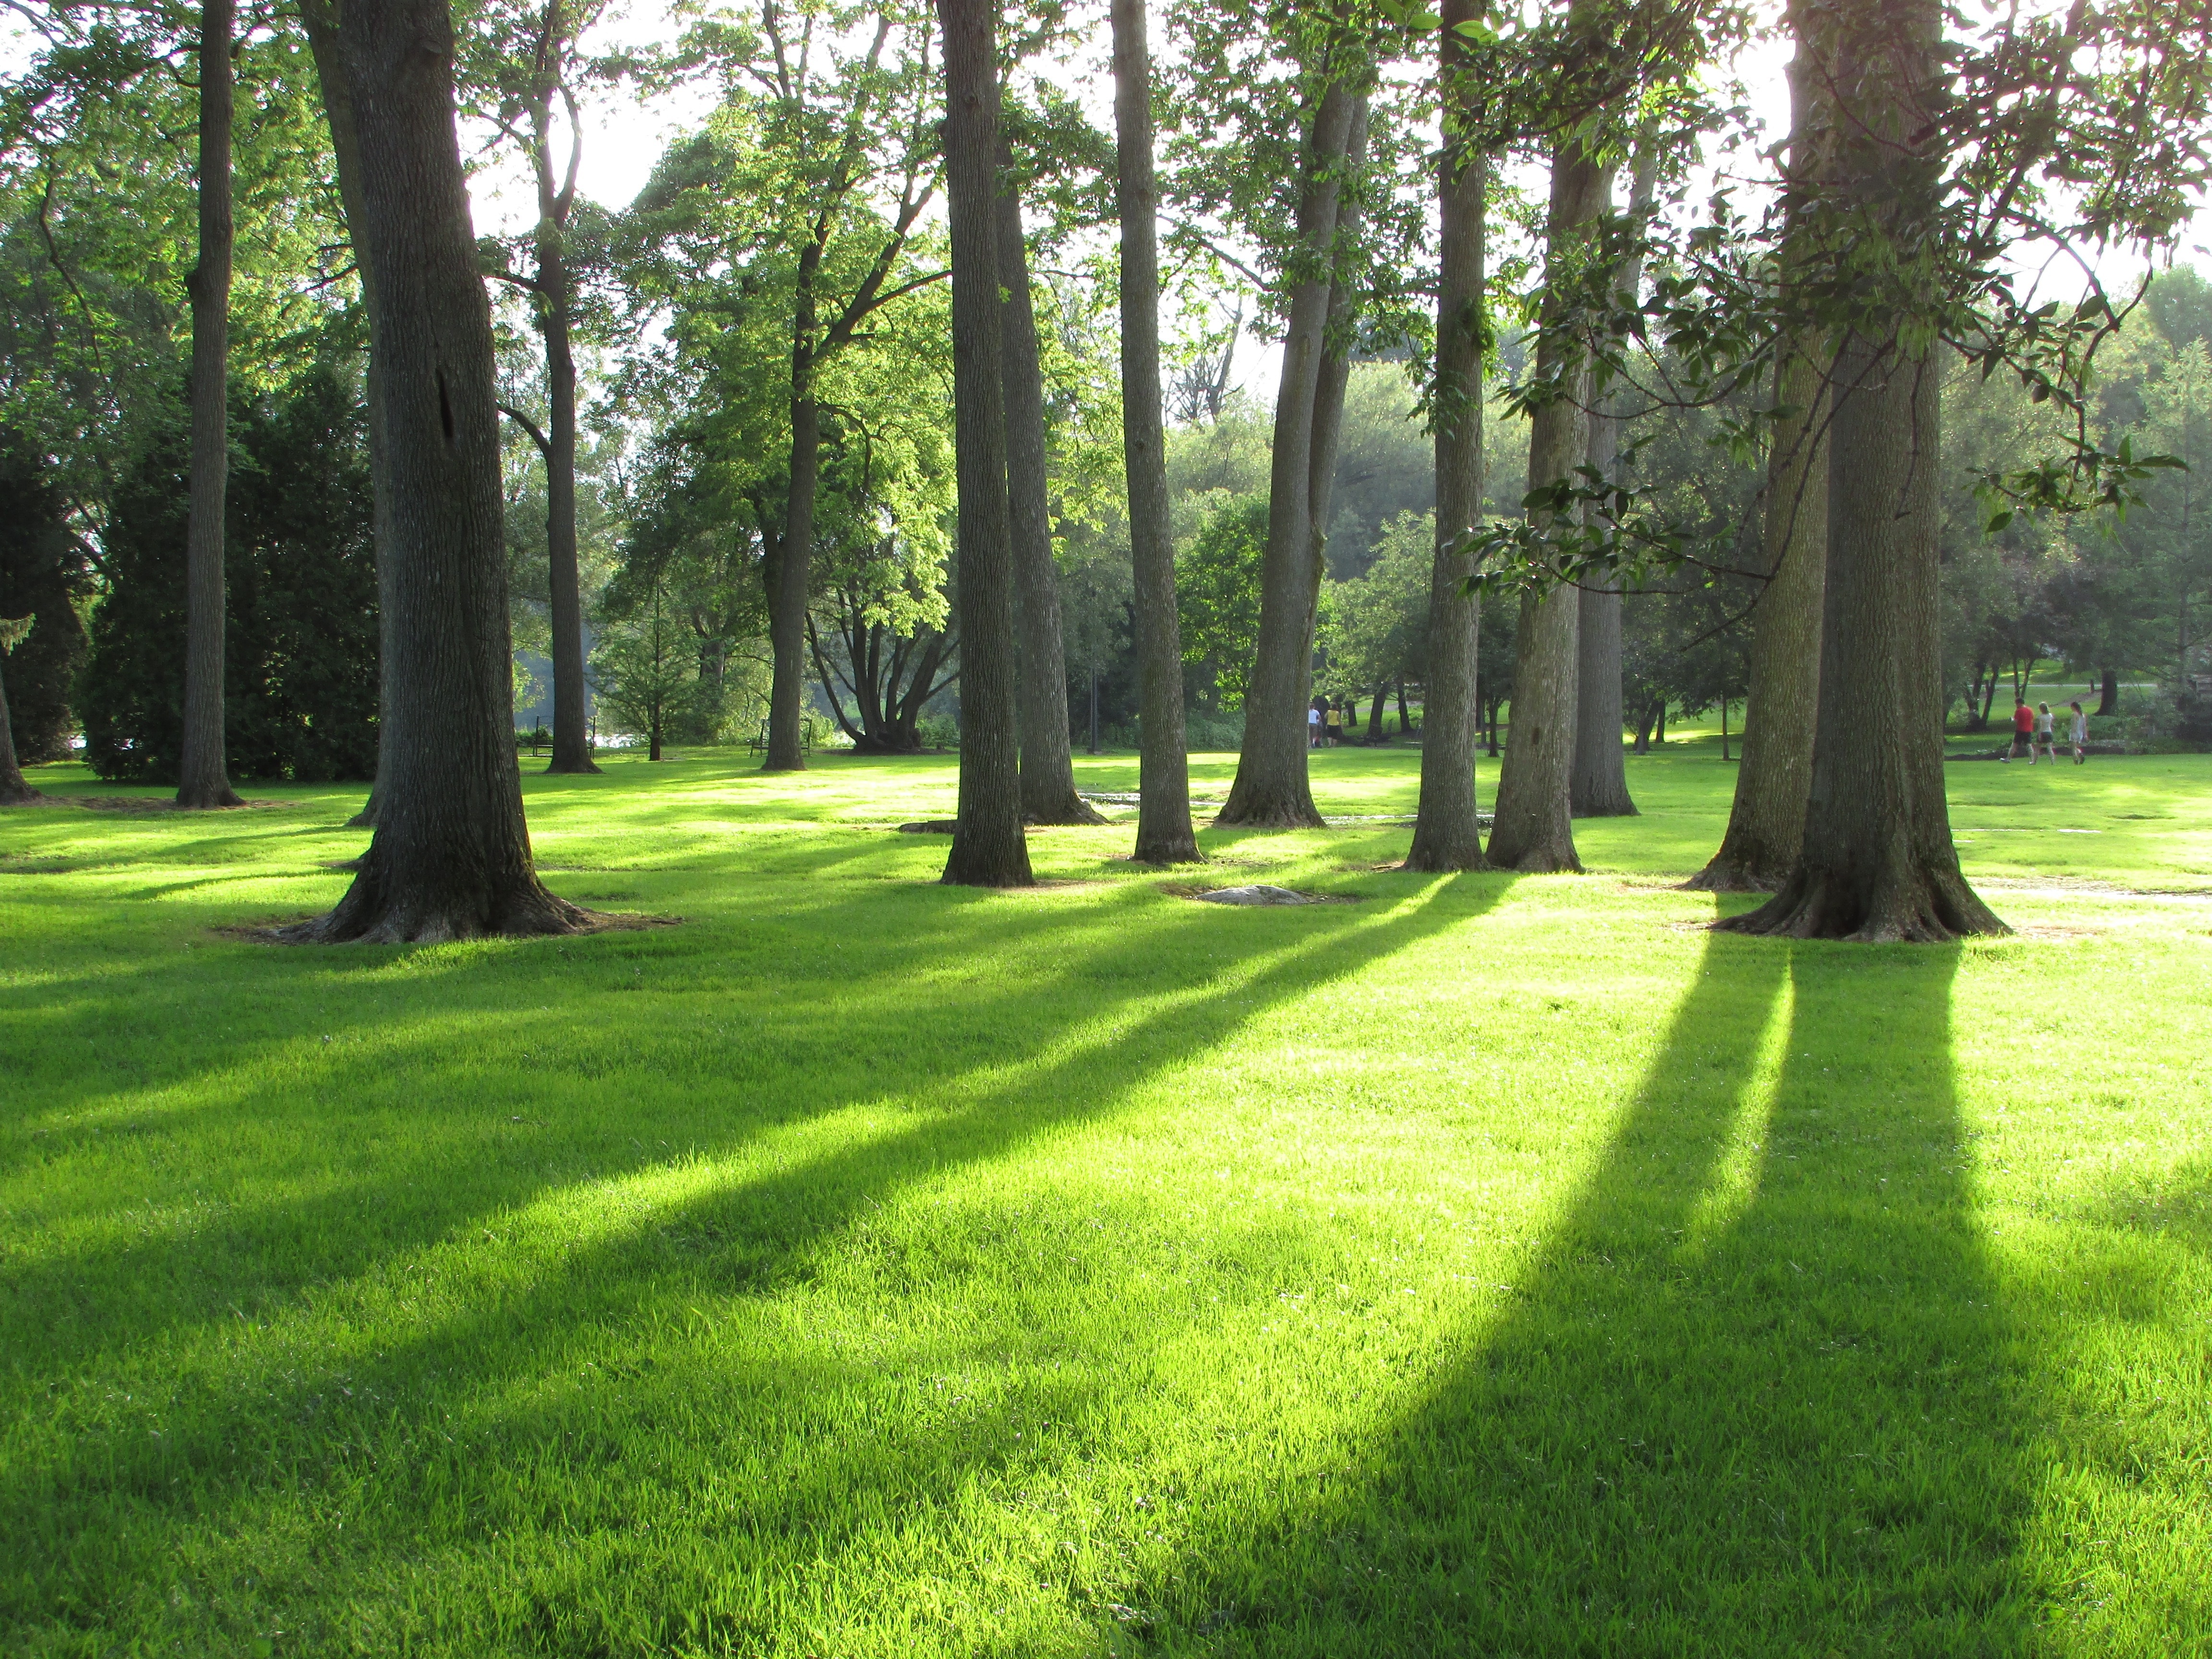
landscape, tree, nature, grass, structure, plant, lawn, meadow, sunlight, green, pasture, park, scenery, backyard, garden, grassland, estate, woodland, habitat, yard, ecosystem, summer landscape, summer green, woody plant, landscape architect